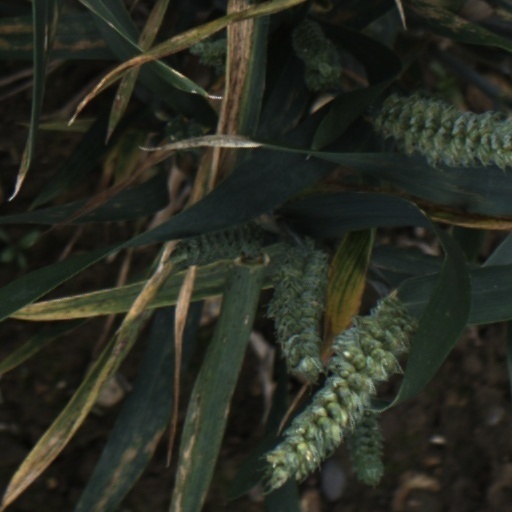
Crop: wheat